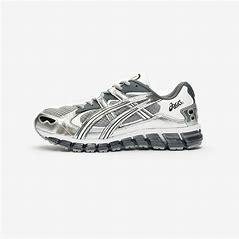
Brand: Asics
Model: Gel Kayano 5 360